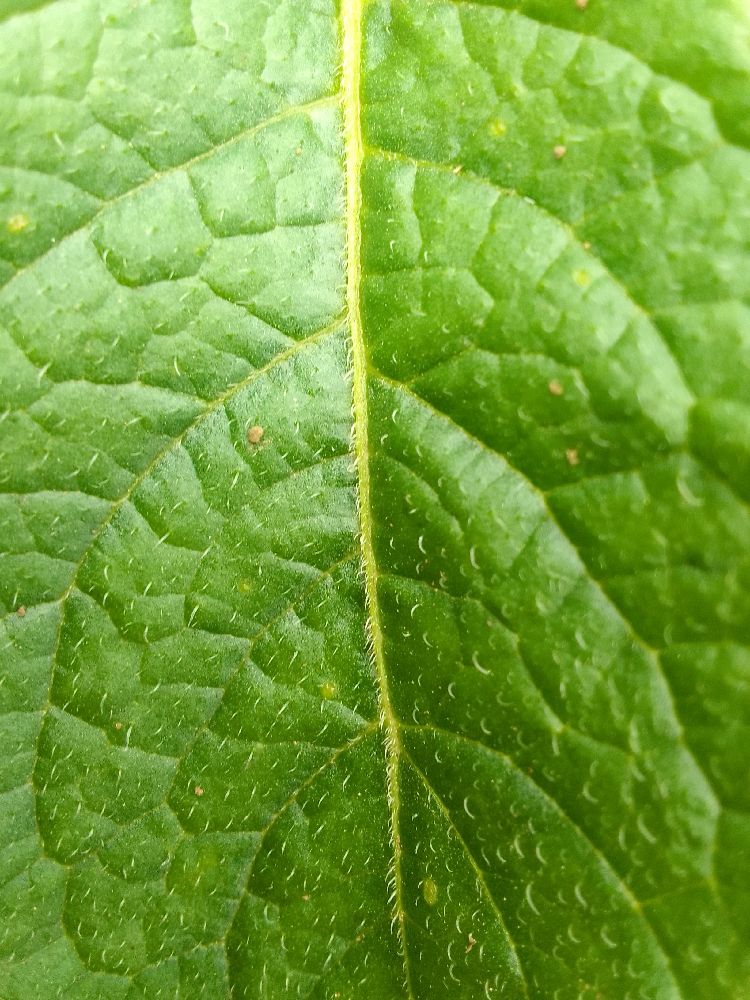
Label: Healthy